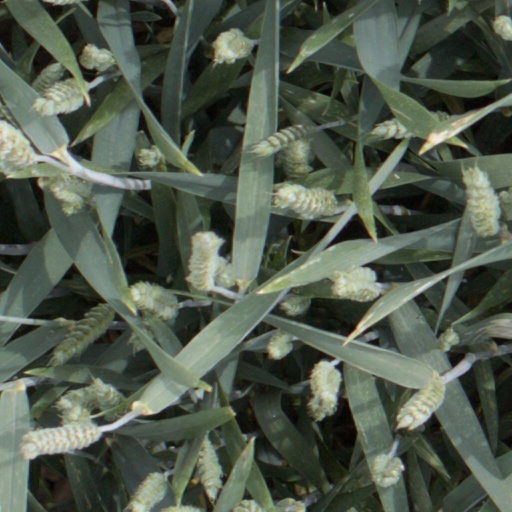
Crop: wheat